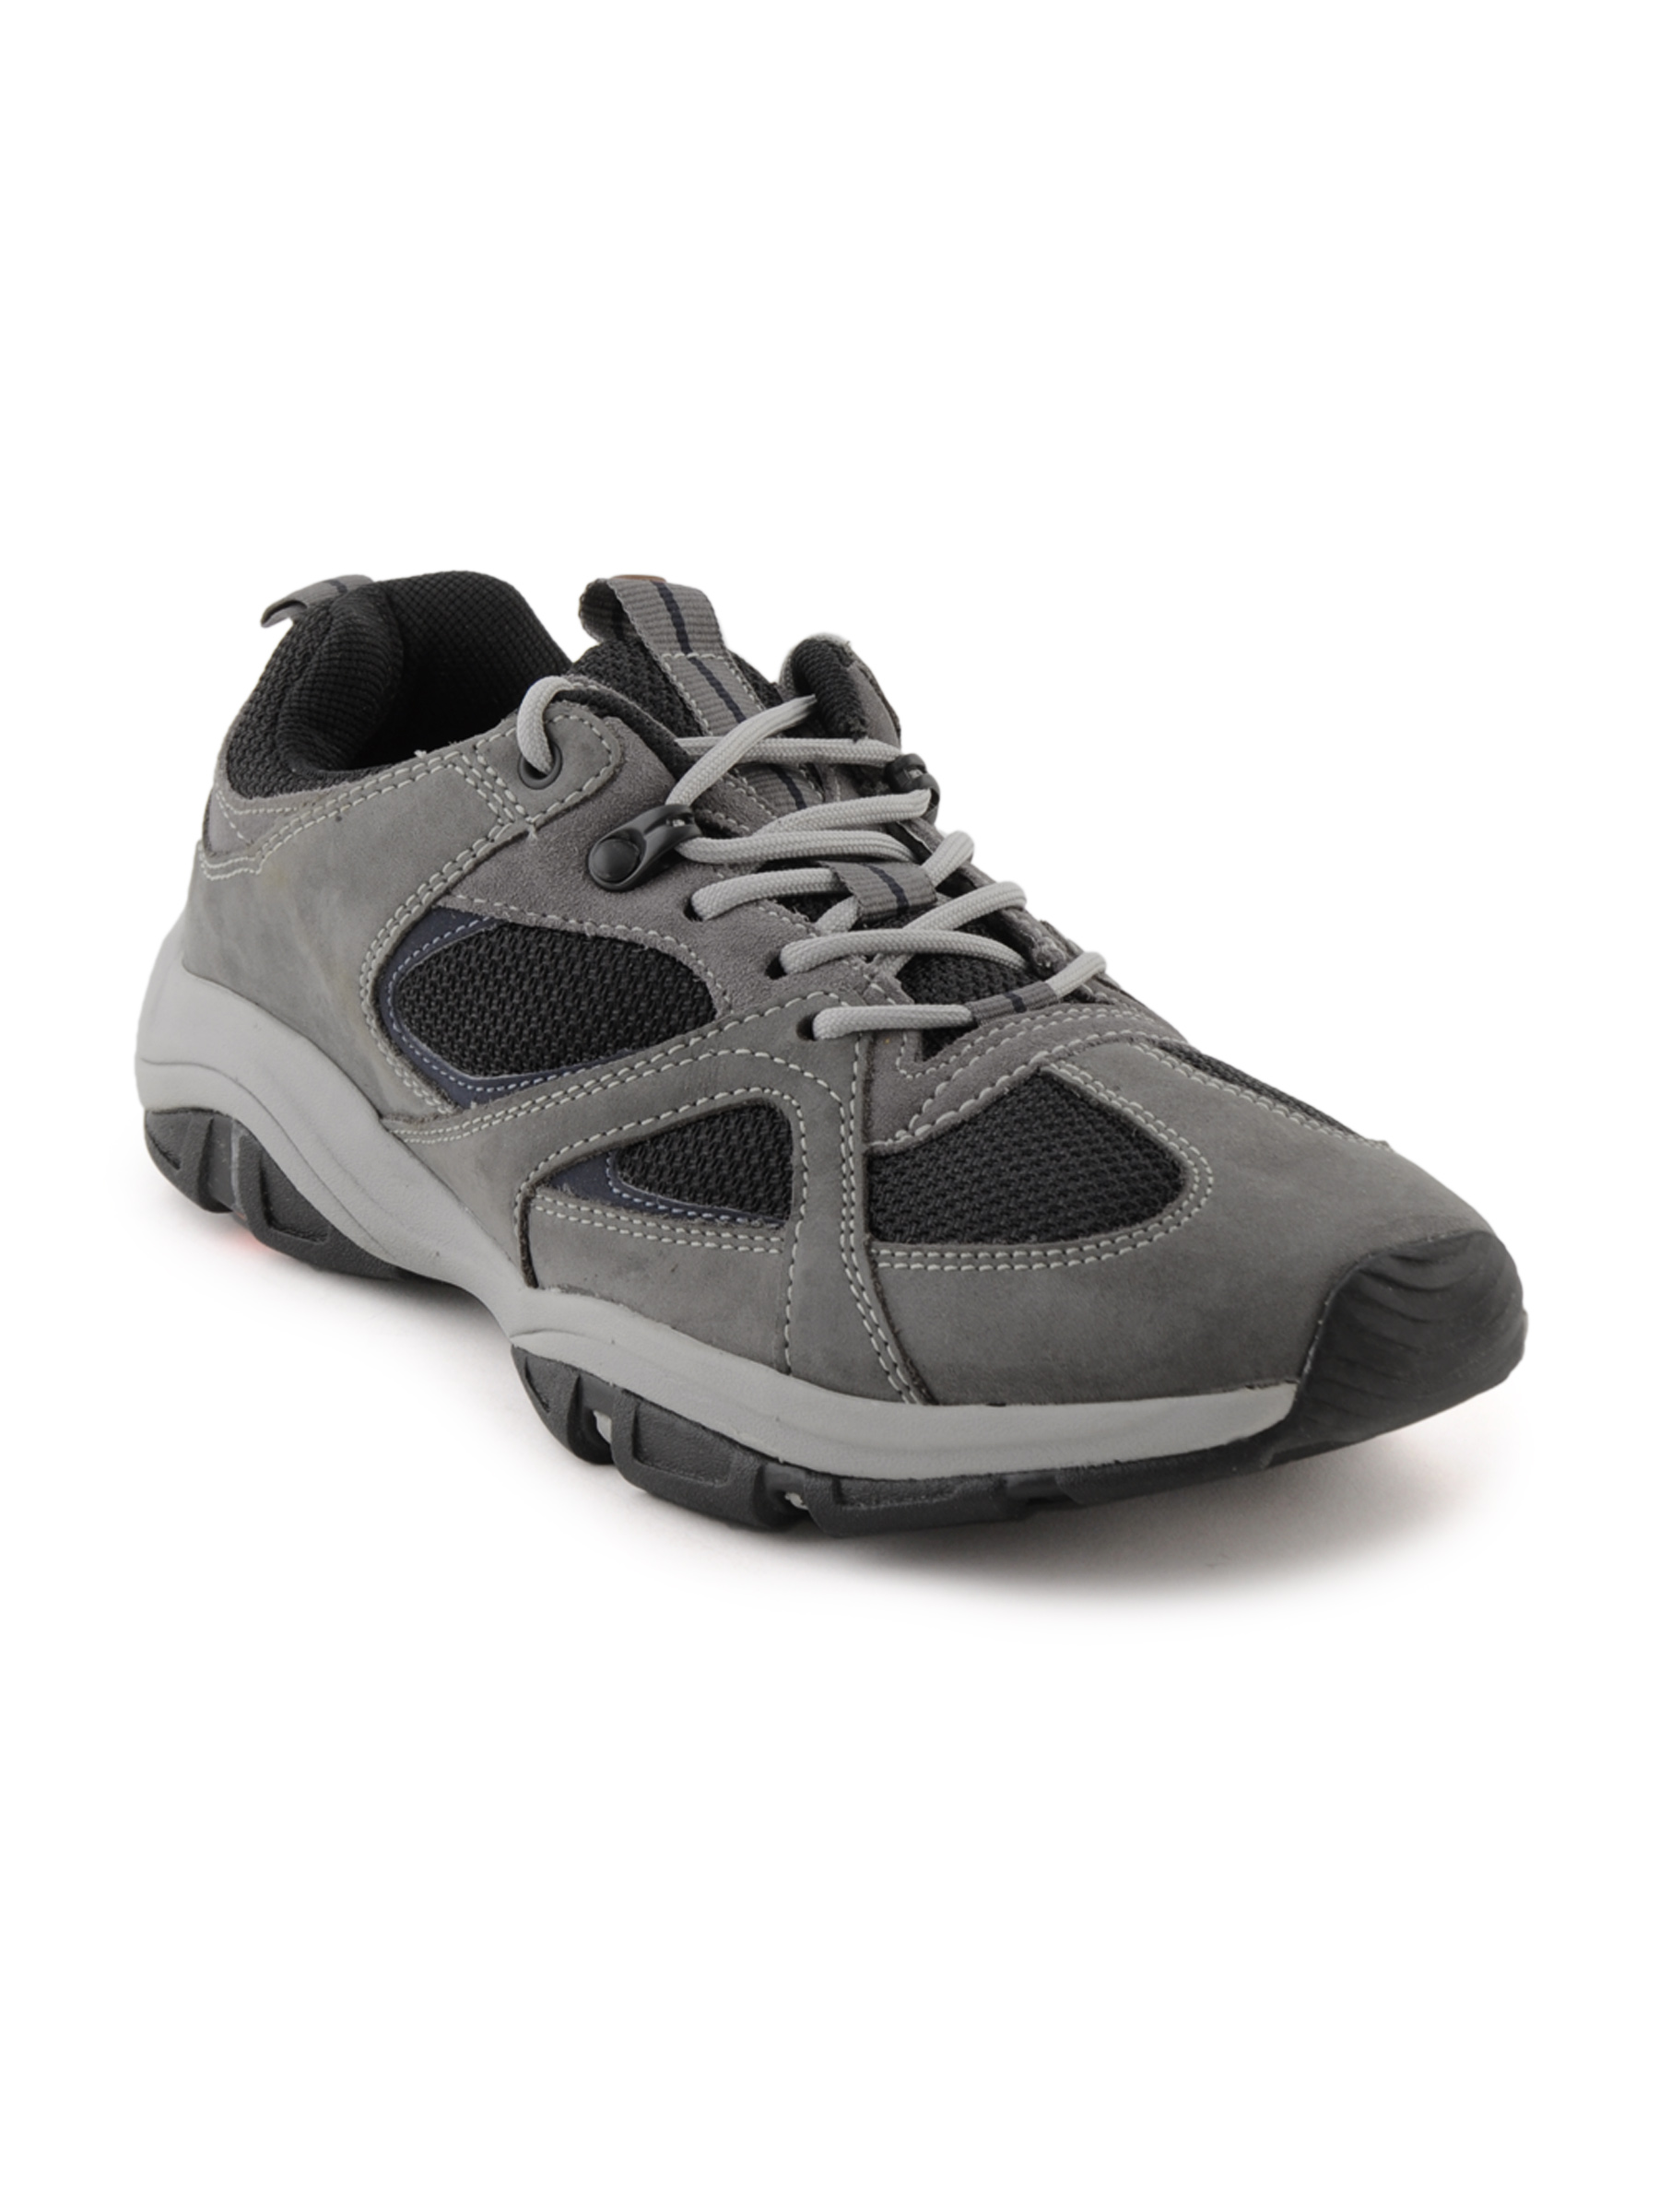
Rockport Men Slatkin Grey Casual Shoes
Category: Footwear / Shoes / Casual Shoes
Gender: Men
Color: Grey
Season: Fall 2011
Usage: Casual